James Scarlett-Streatfeild

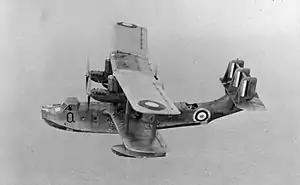
Scarlett flew Short Singapores in 1939, like the one shown here

On 26 March 1934 Scarlett joined RAF Donibristle as Navigation Officer being promoted flight lieutenant on 1 August 1934, and on 29 December 1936 was appointed Navigation Officer at Headquarters No. 17 Group RAF tasked with reconnaissance. On 1 October 1937 he was promoted squadron leader, and transferred to HQ No. 16 Group RAF in the same capacity and on 23 March 1939 joined No. 203 Squadron RAF flying Short Singapore Mark III flying boats over the Red Sea from Basra as navigation leader. It was announced in the London Gazette in March 1939 that he had added "Streatfeild" to his surname. He survived a serious air crash on 8 August 1939 at Aboukir in Egypt, he was amongst the injured.